48th Guldbagge Awards

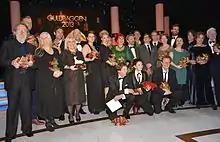
The winners of Guldbaggen 2013 at Cirkus in Stockholm.

The 48th Guldbagge Awards ceremony, presented by the Swedish Film Institute, honored the best Swedish films of 2012 and took place January 21, 2013, at Cirkus in Stockholm. During the ceremony, the jury presented Guldbagge Awards (commonly referred to as Bagge) in 19 categories. The ceremony was televised in the Sweden by SVT, with actress and comedian Babben Larsson hosting the show.